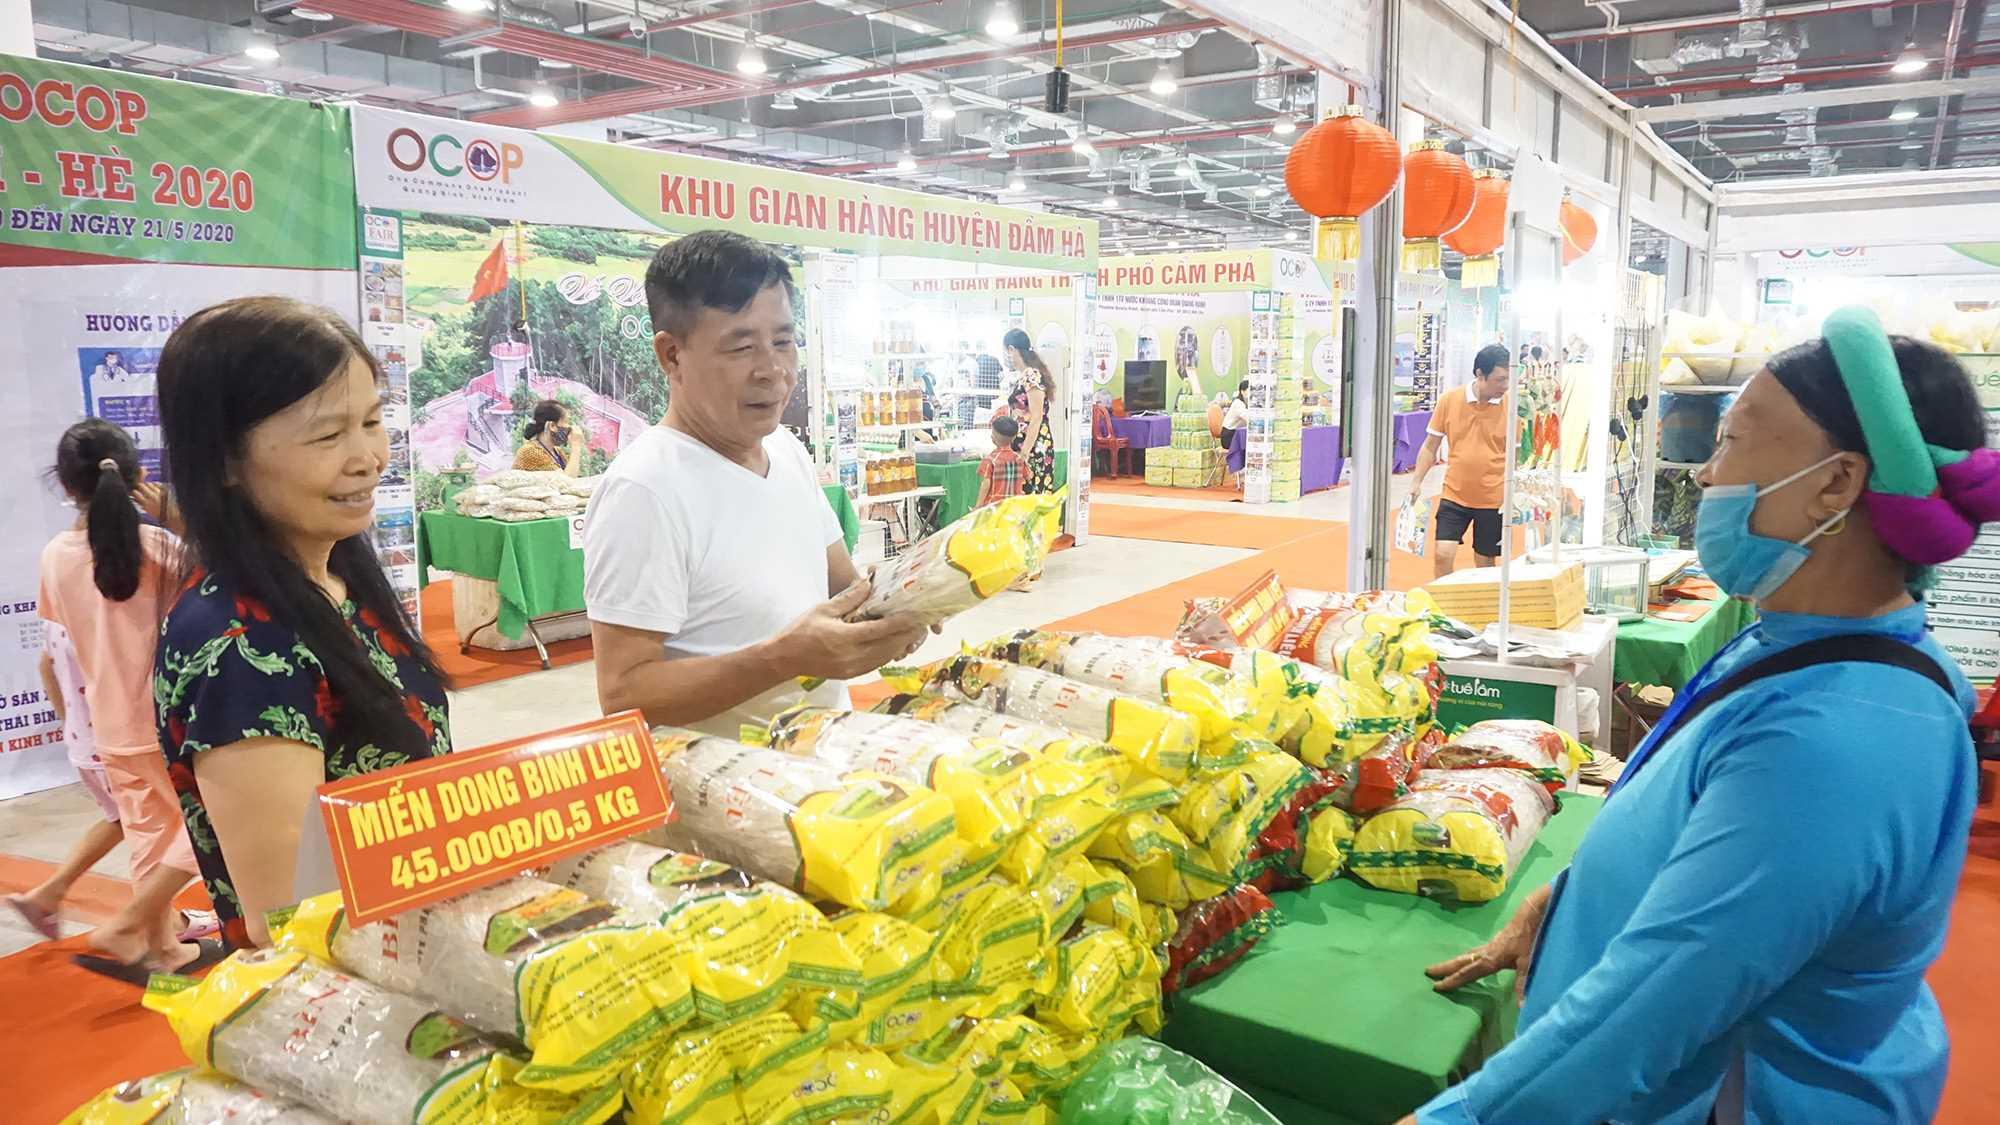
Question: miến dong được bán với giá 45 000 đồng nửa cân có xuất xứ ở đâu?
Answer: xuất xứ ở bình liêu